Mynydd Epynt

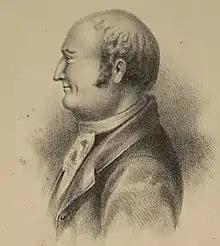
Theophilus Jones described the area of Mynydd Epynt, including its ancient monuments

The area attracted antiquarian interest from as early as 1809, when Theophilus Jones described a number of enclosures, cairns and stone circles. Modern archaeologists have surveyed the sites at Ynys Hir, Cornelau Uchaf and Twyn y Post, including what has since been described as a "prehistoric monument complex".